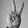
ASL letter: V